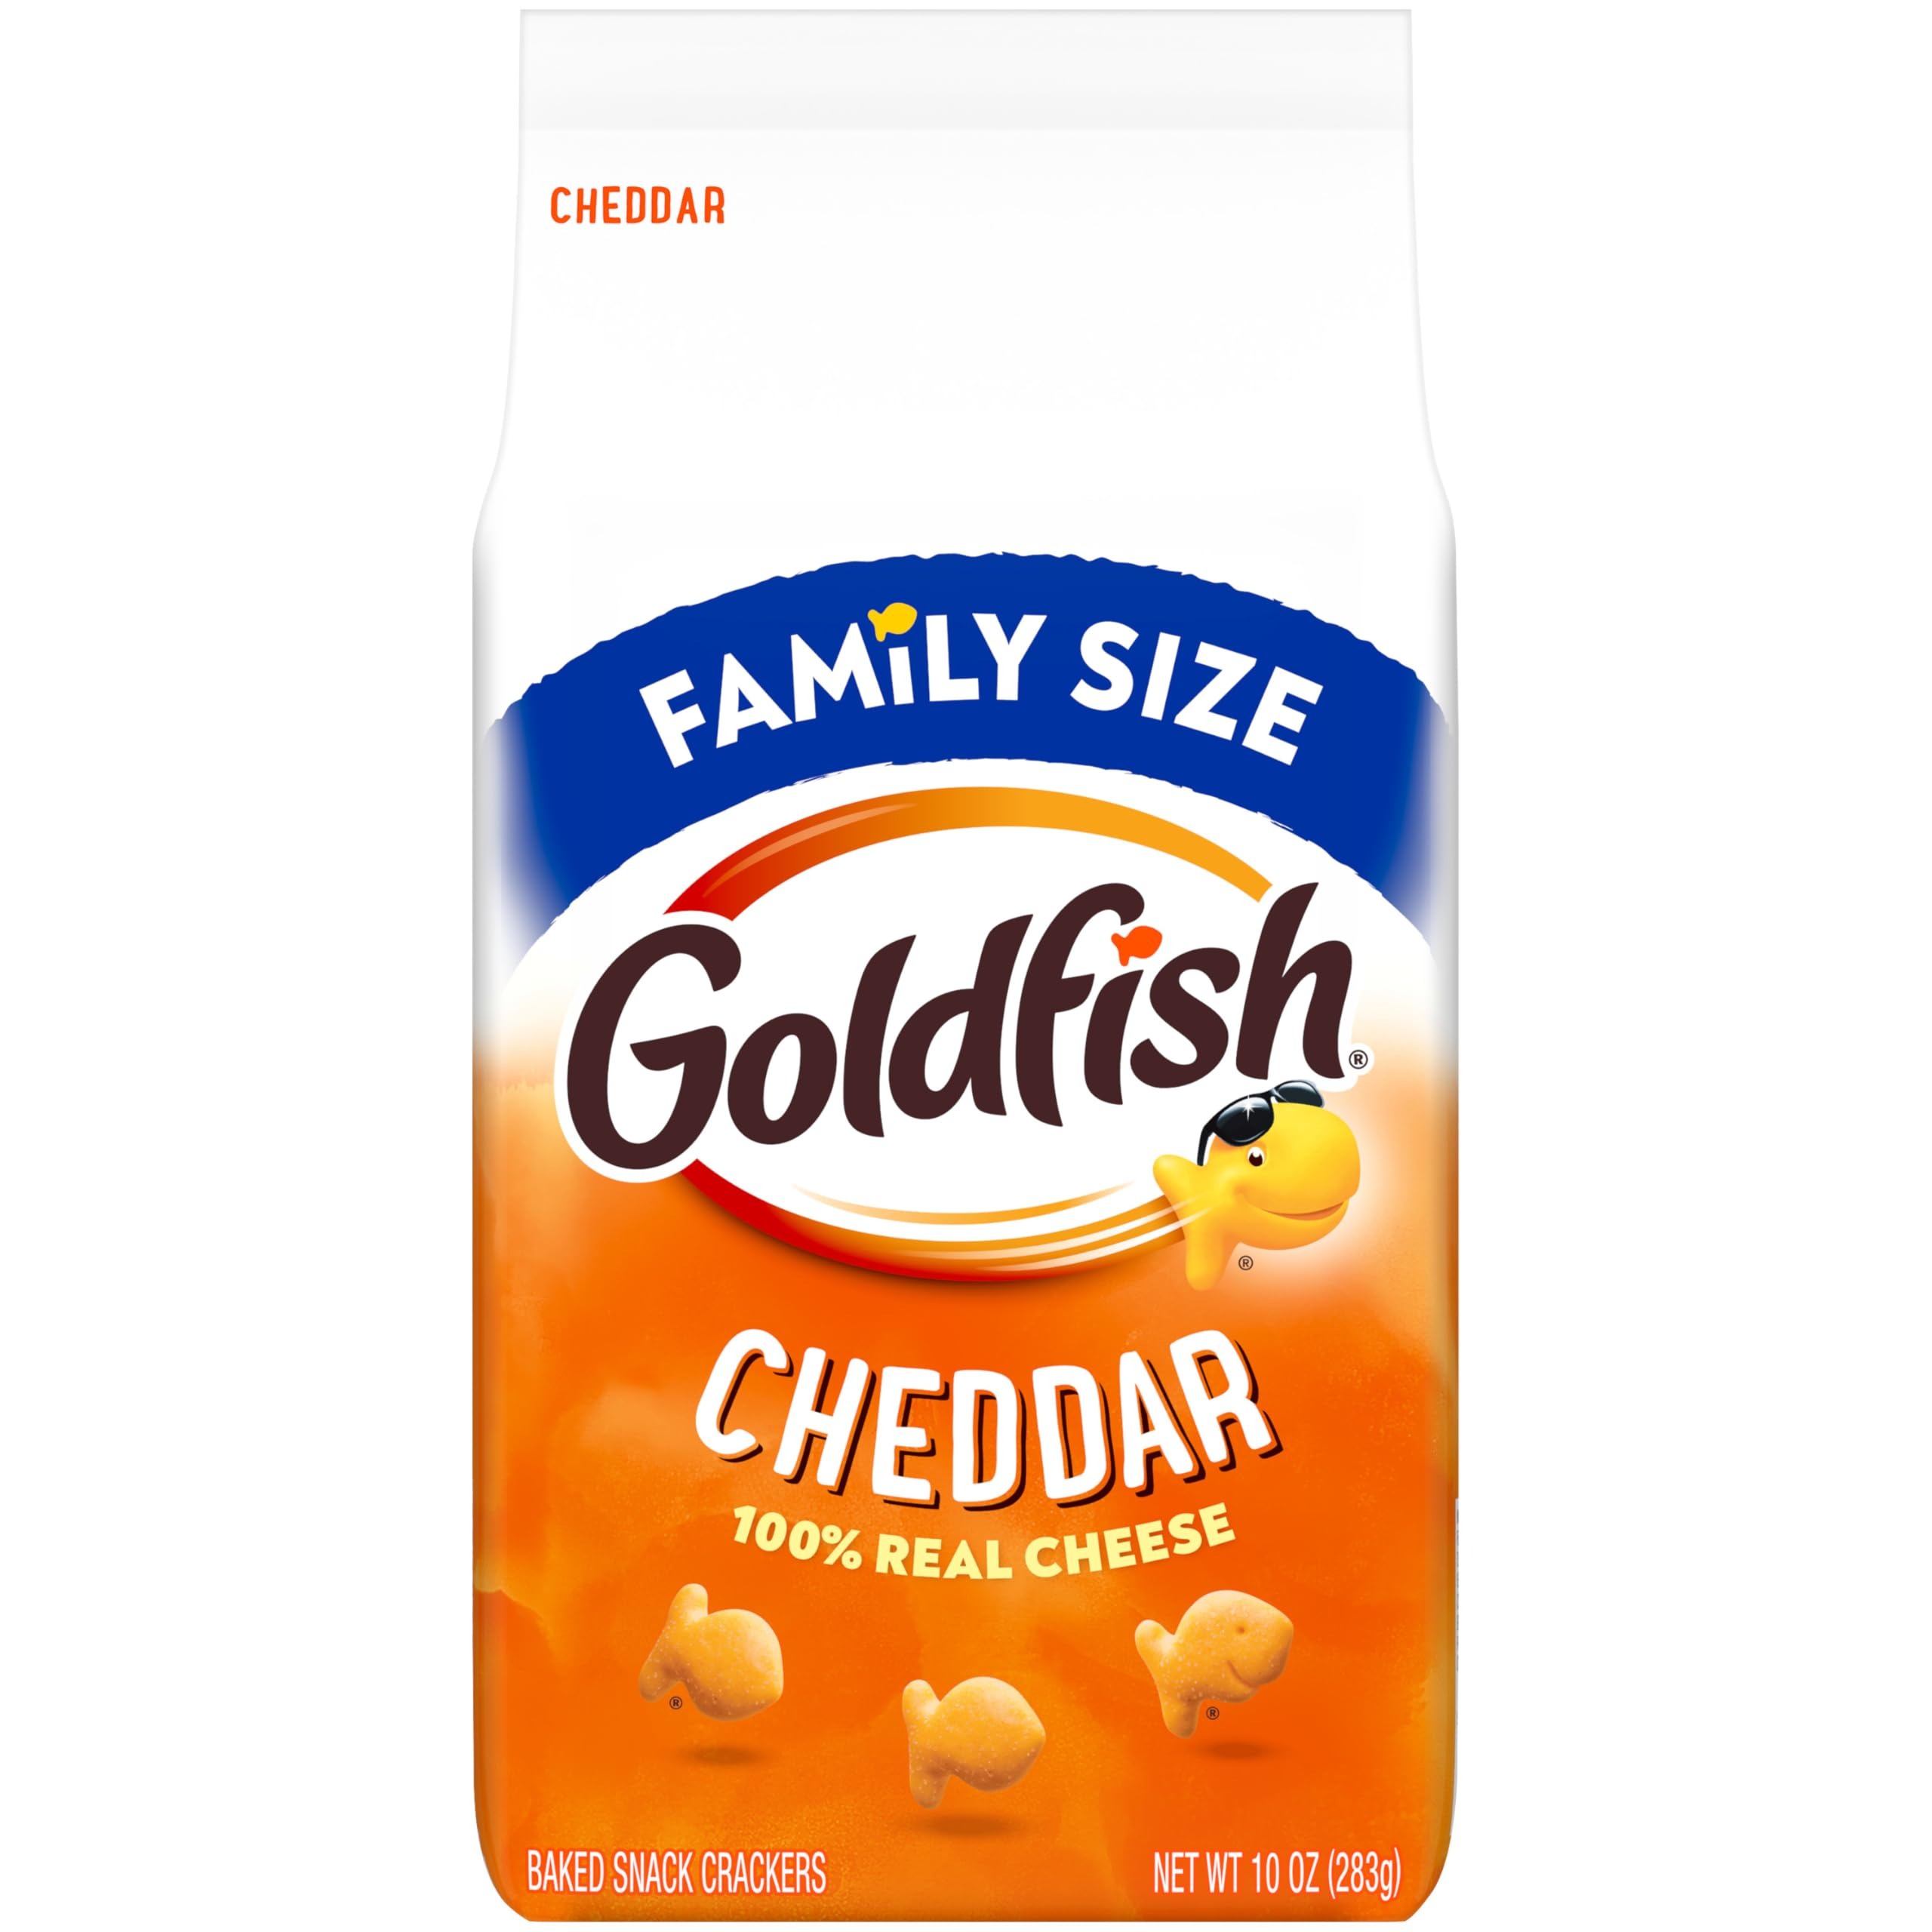
Item Name: Pepperidge Farm Goldfish Crackers
Value: nan
Unit: None

Price: 3.84